Broadcast delay

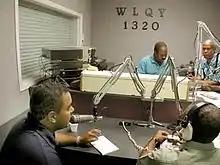
Many US radio talk shows use broadcast delay to avoid FCC penalties

In radio and television, broadcast delay is an intentional delay when broadcasting live material, technically referred to as a deferred live. Such a delay may be to prevent mistakes or unacceptable content from being broadcast. Longer delays lasting several hours can also be introduced so that the material is aired at a later scheduled time (such as the prime time hours, or in a different time zone) to maximize viewership. Tape delays lasting several hours can also be edited down to remove filler material or to trim a broadcast to the network's desired run time for a broadcast slot, but this is not always the case.